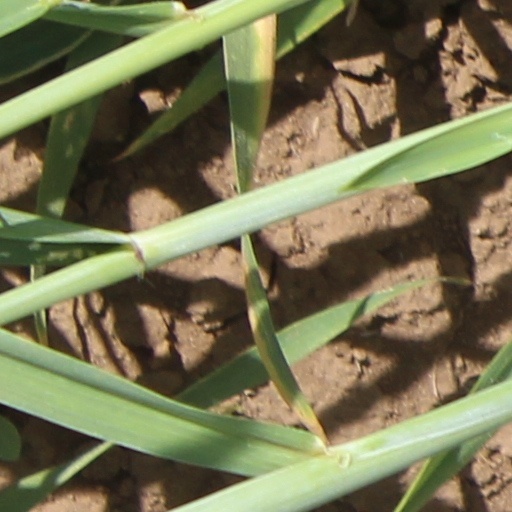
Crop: wheat